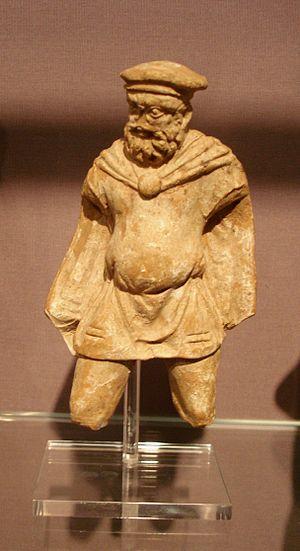
Acteur de la Nouvelle Comédie, sans doute un soldat ou un voyageur. Figurine en terre cuite d'Athènes (?) trouvée dans le Cyrénaïque, vers 300-150 av. J.-C.